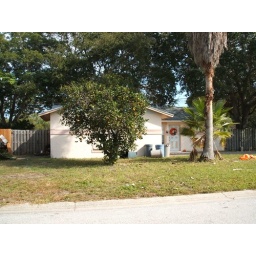
We planted that orange tree in the '80s but my how it has grown!